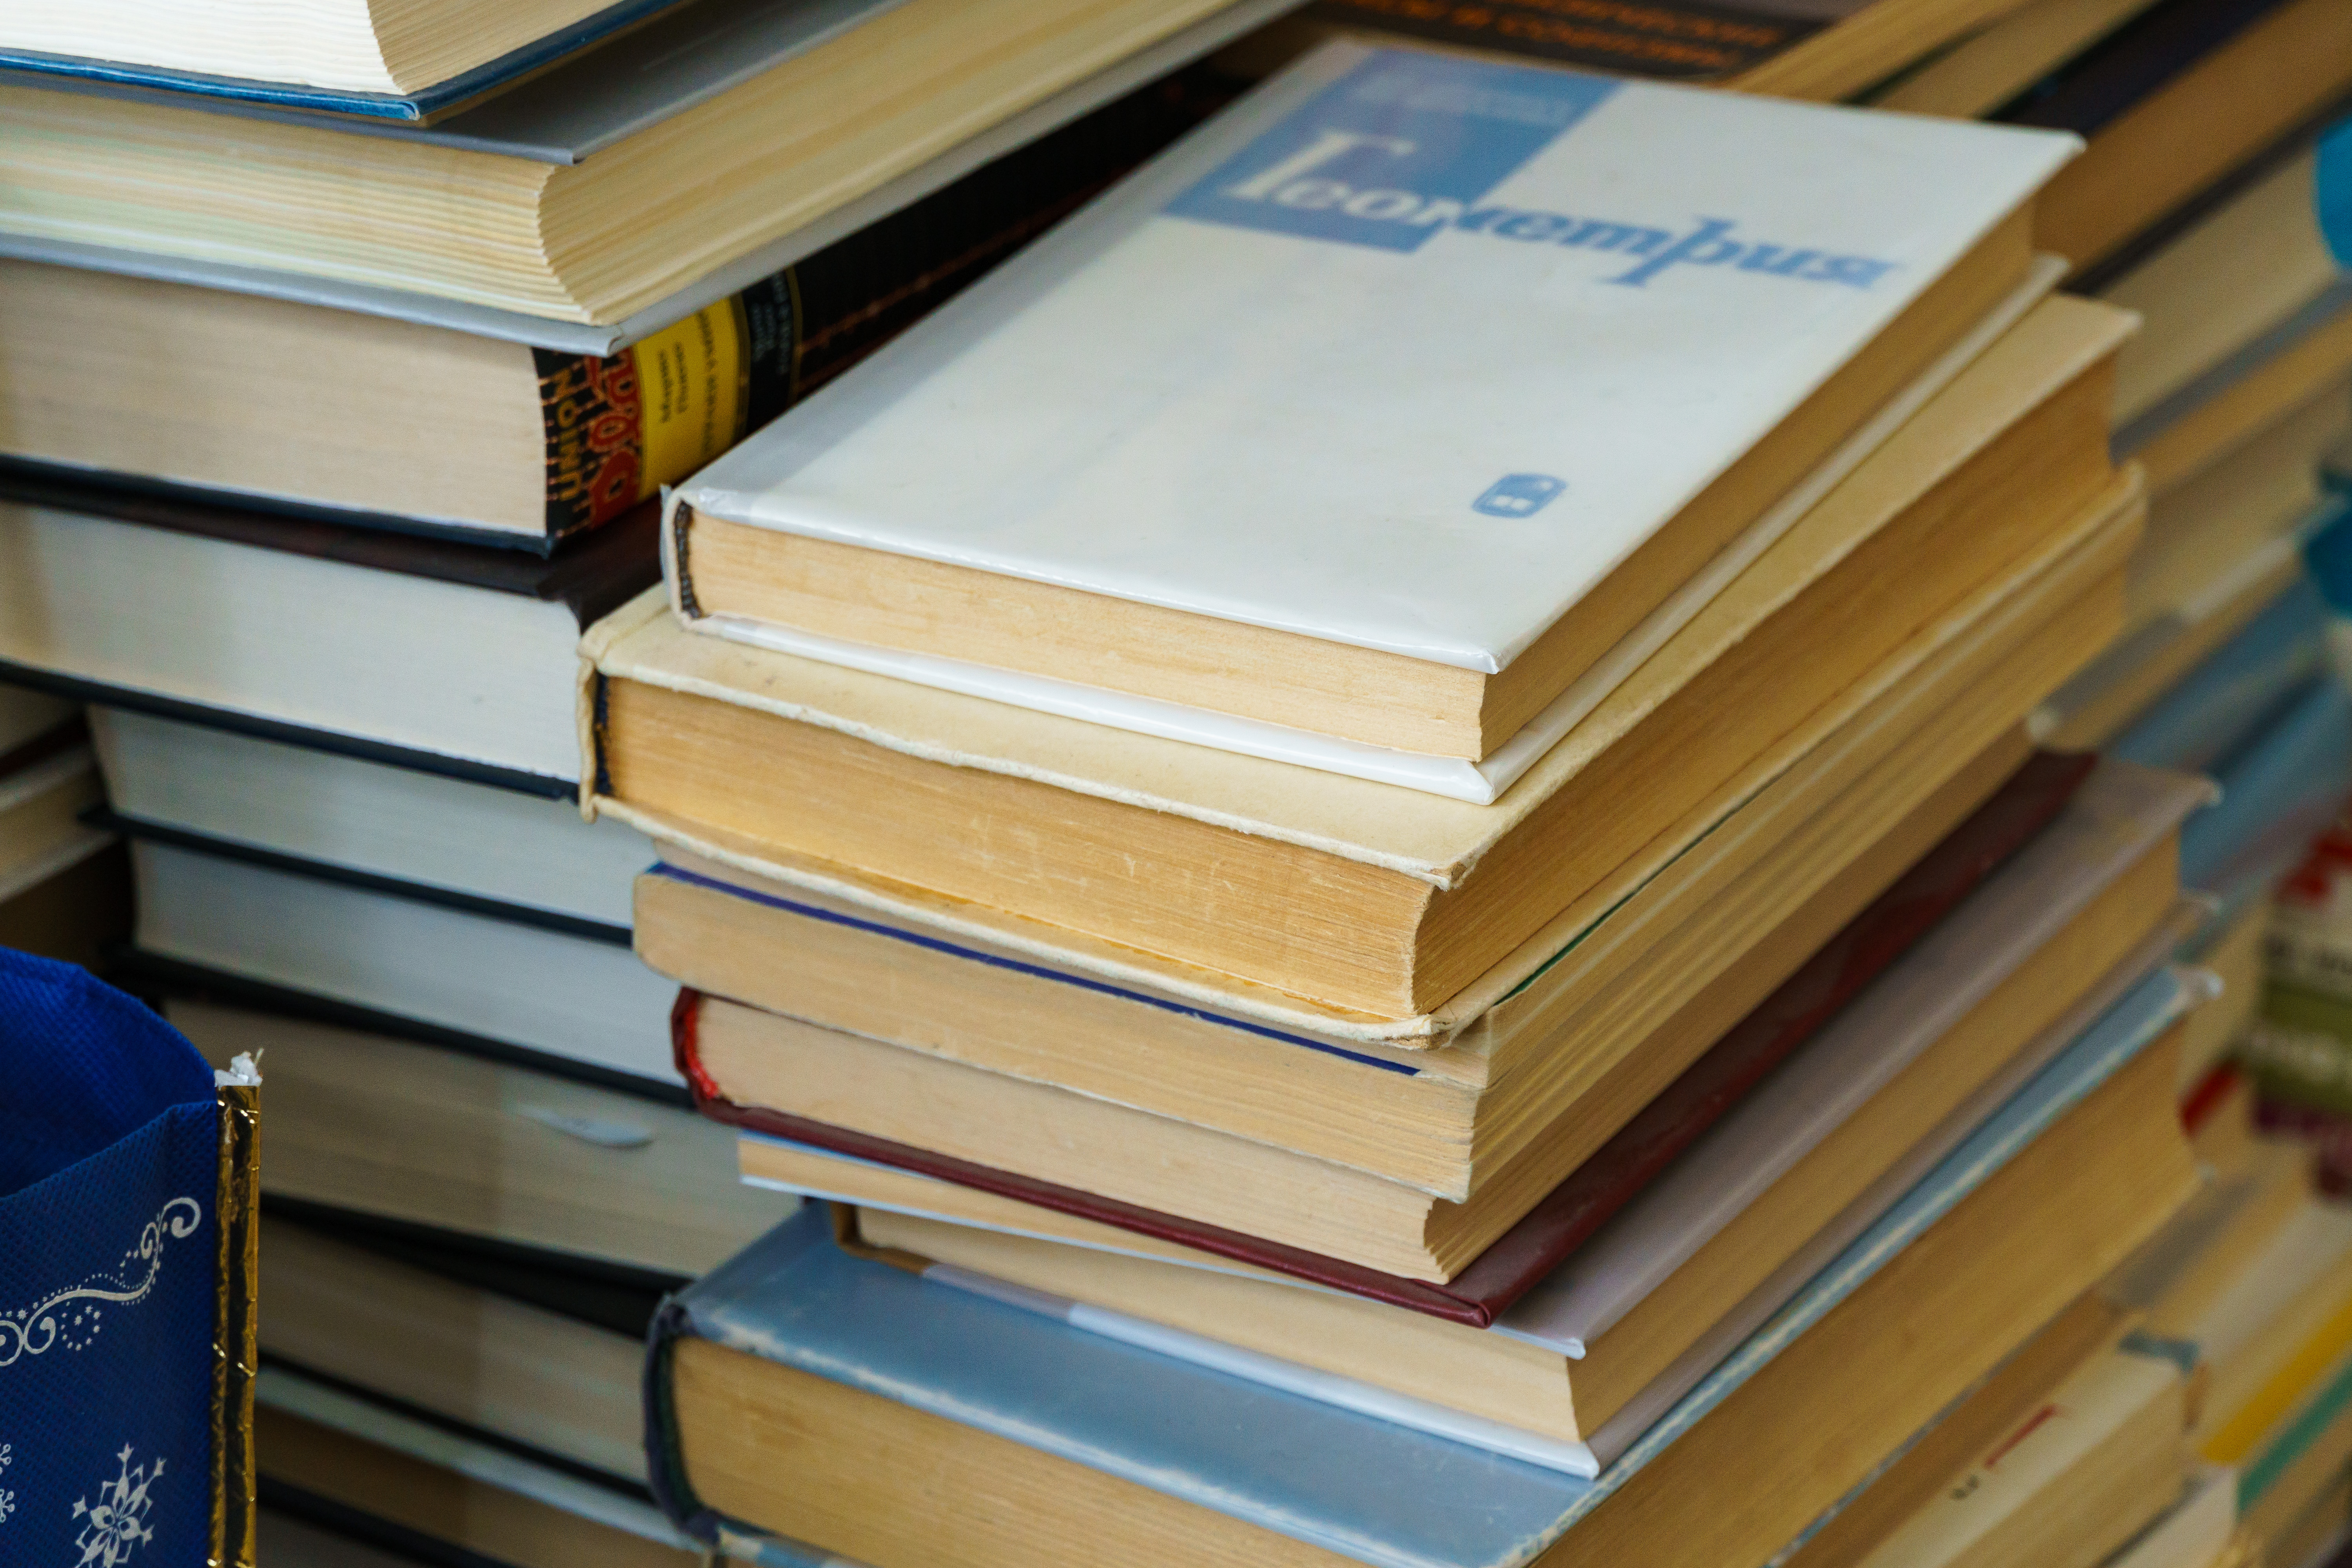
books, library, reading, bookshelf, pages, book, knowledge, research, literature, learning, publication, paper product, collection, document, paper, box